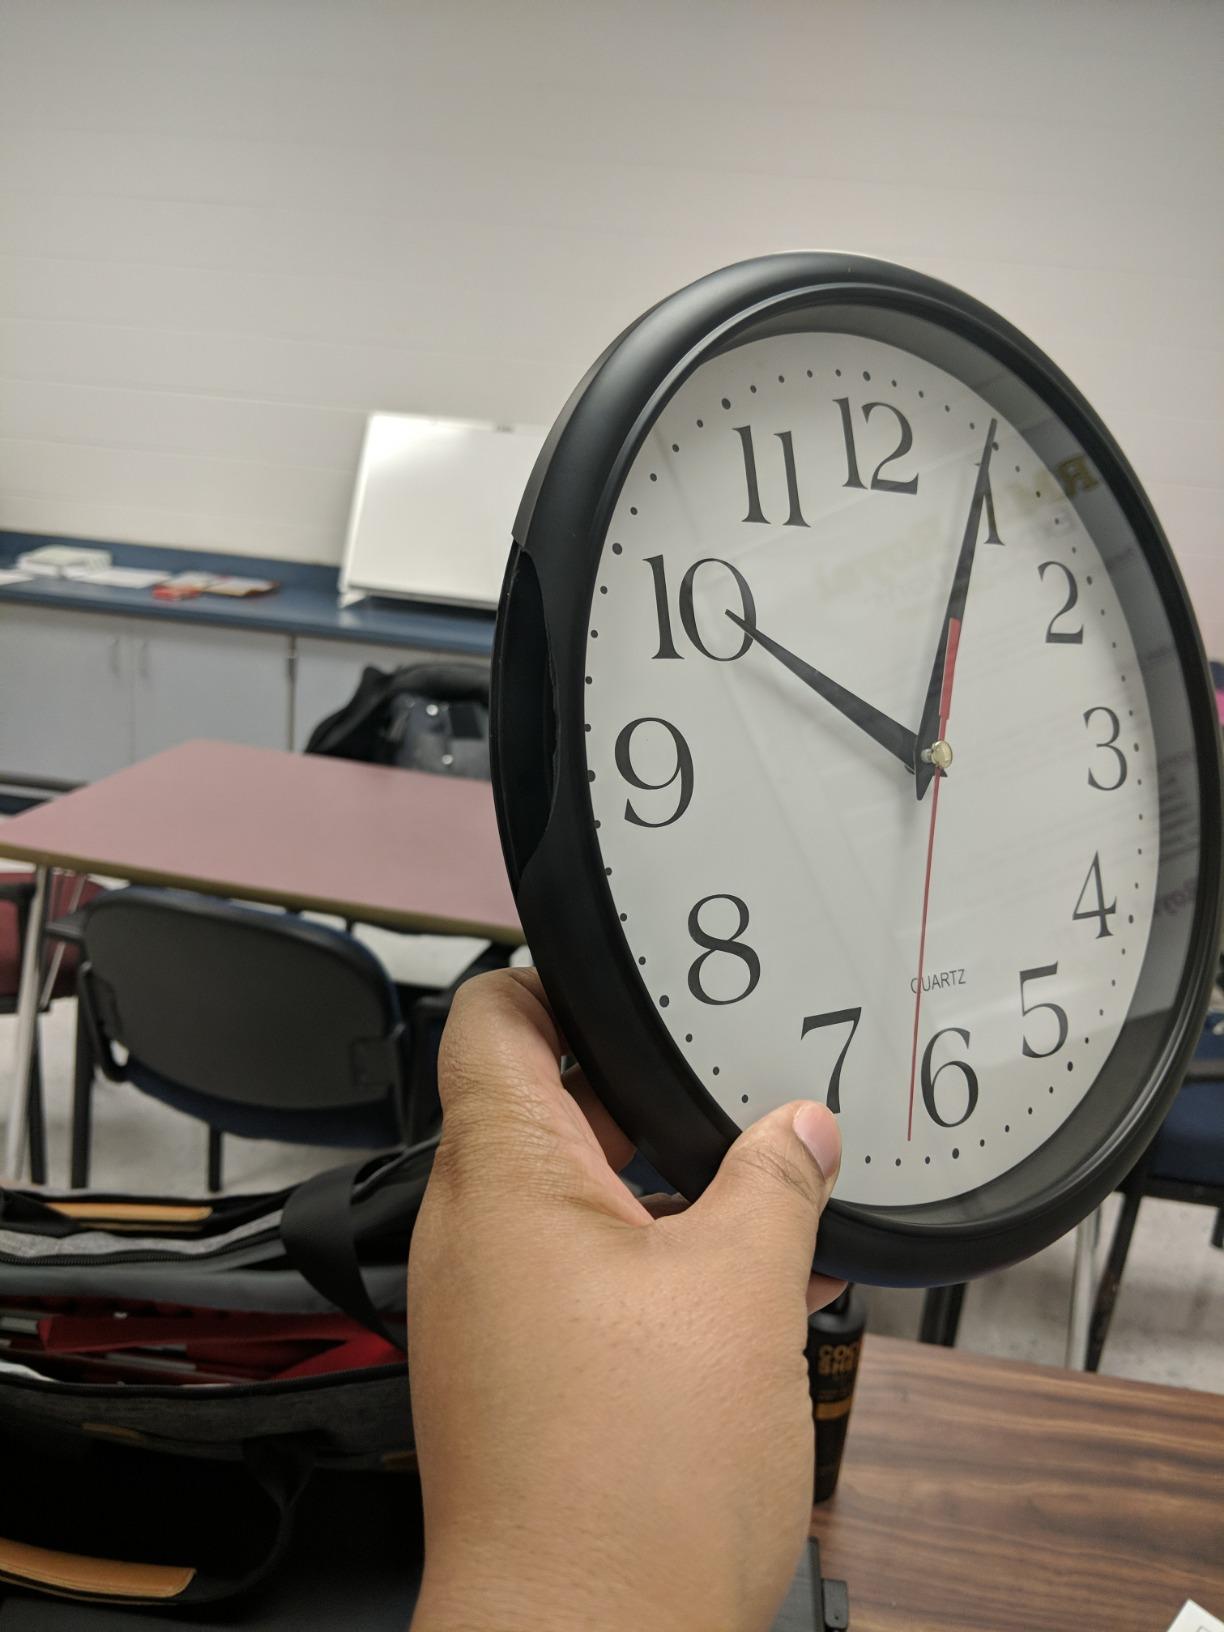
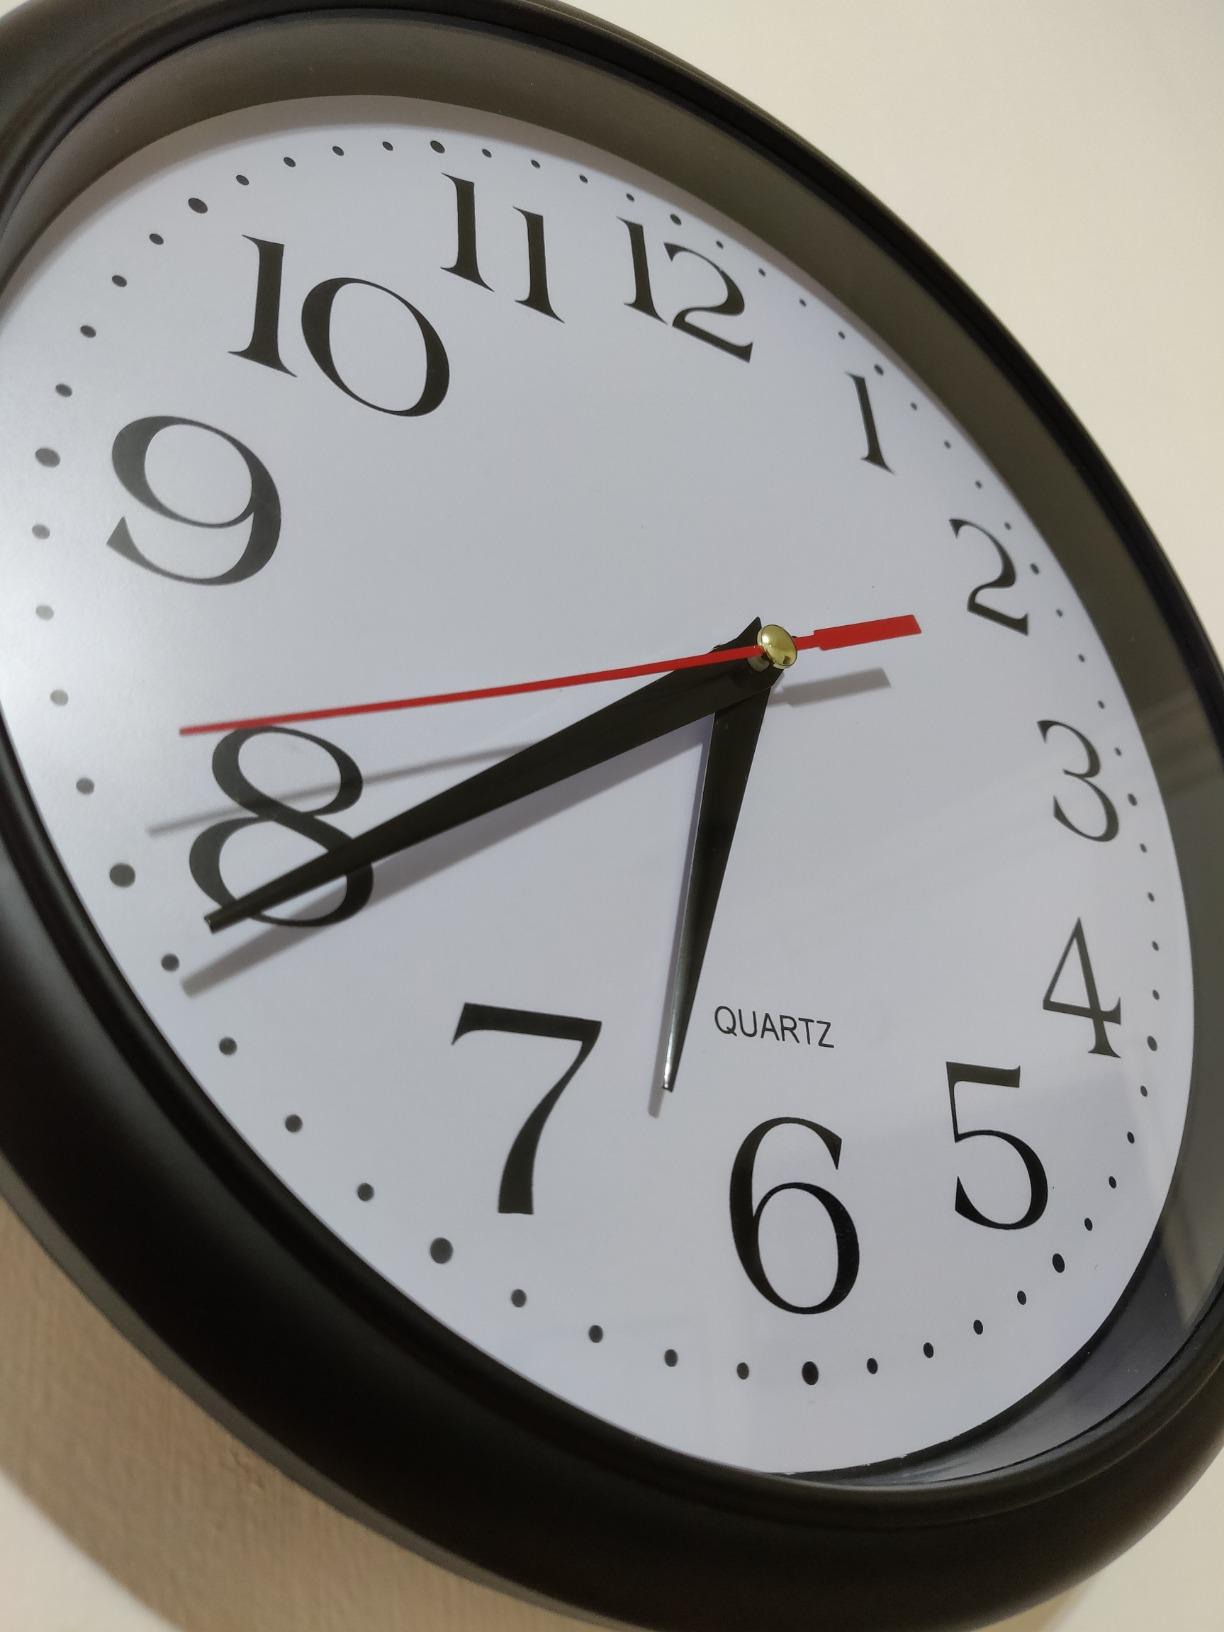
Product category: clock
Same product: yes